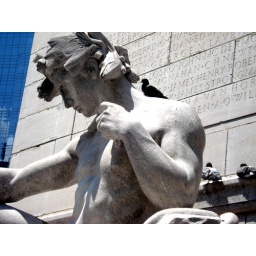
... with the blue of the sky reflected in the Time Warner buiding to the left